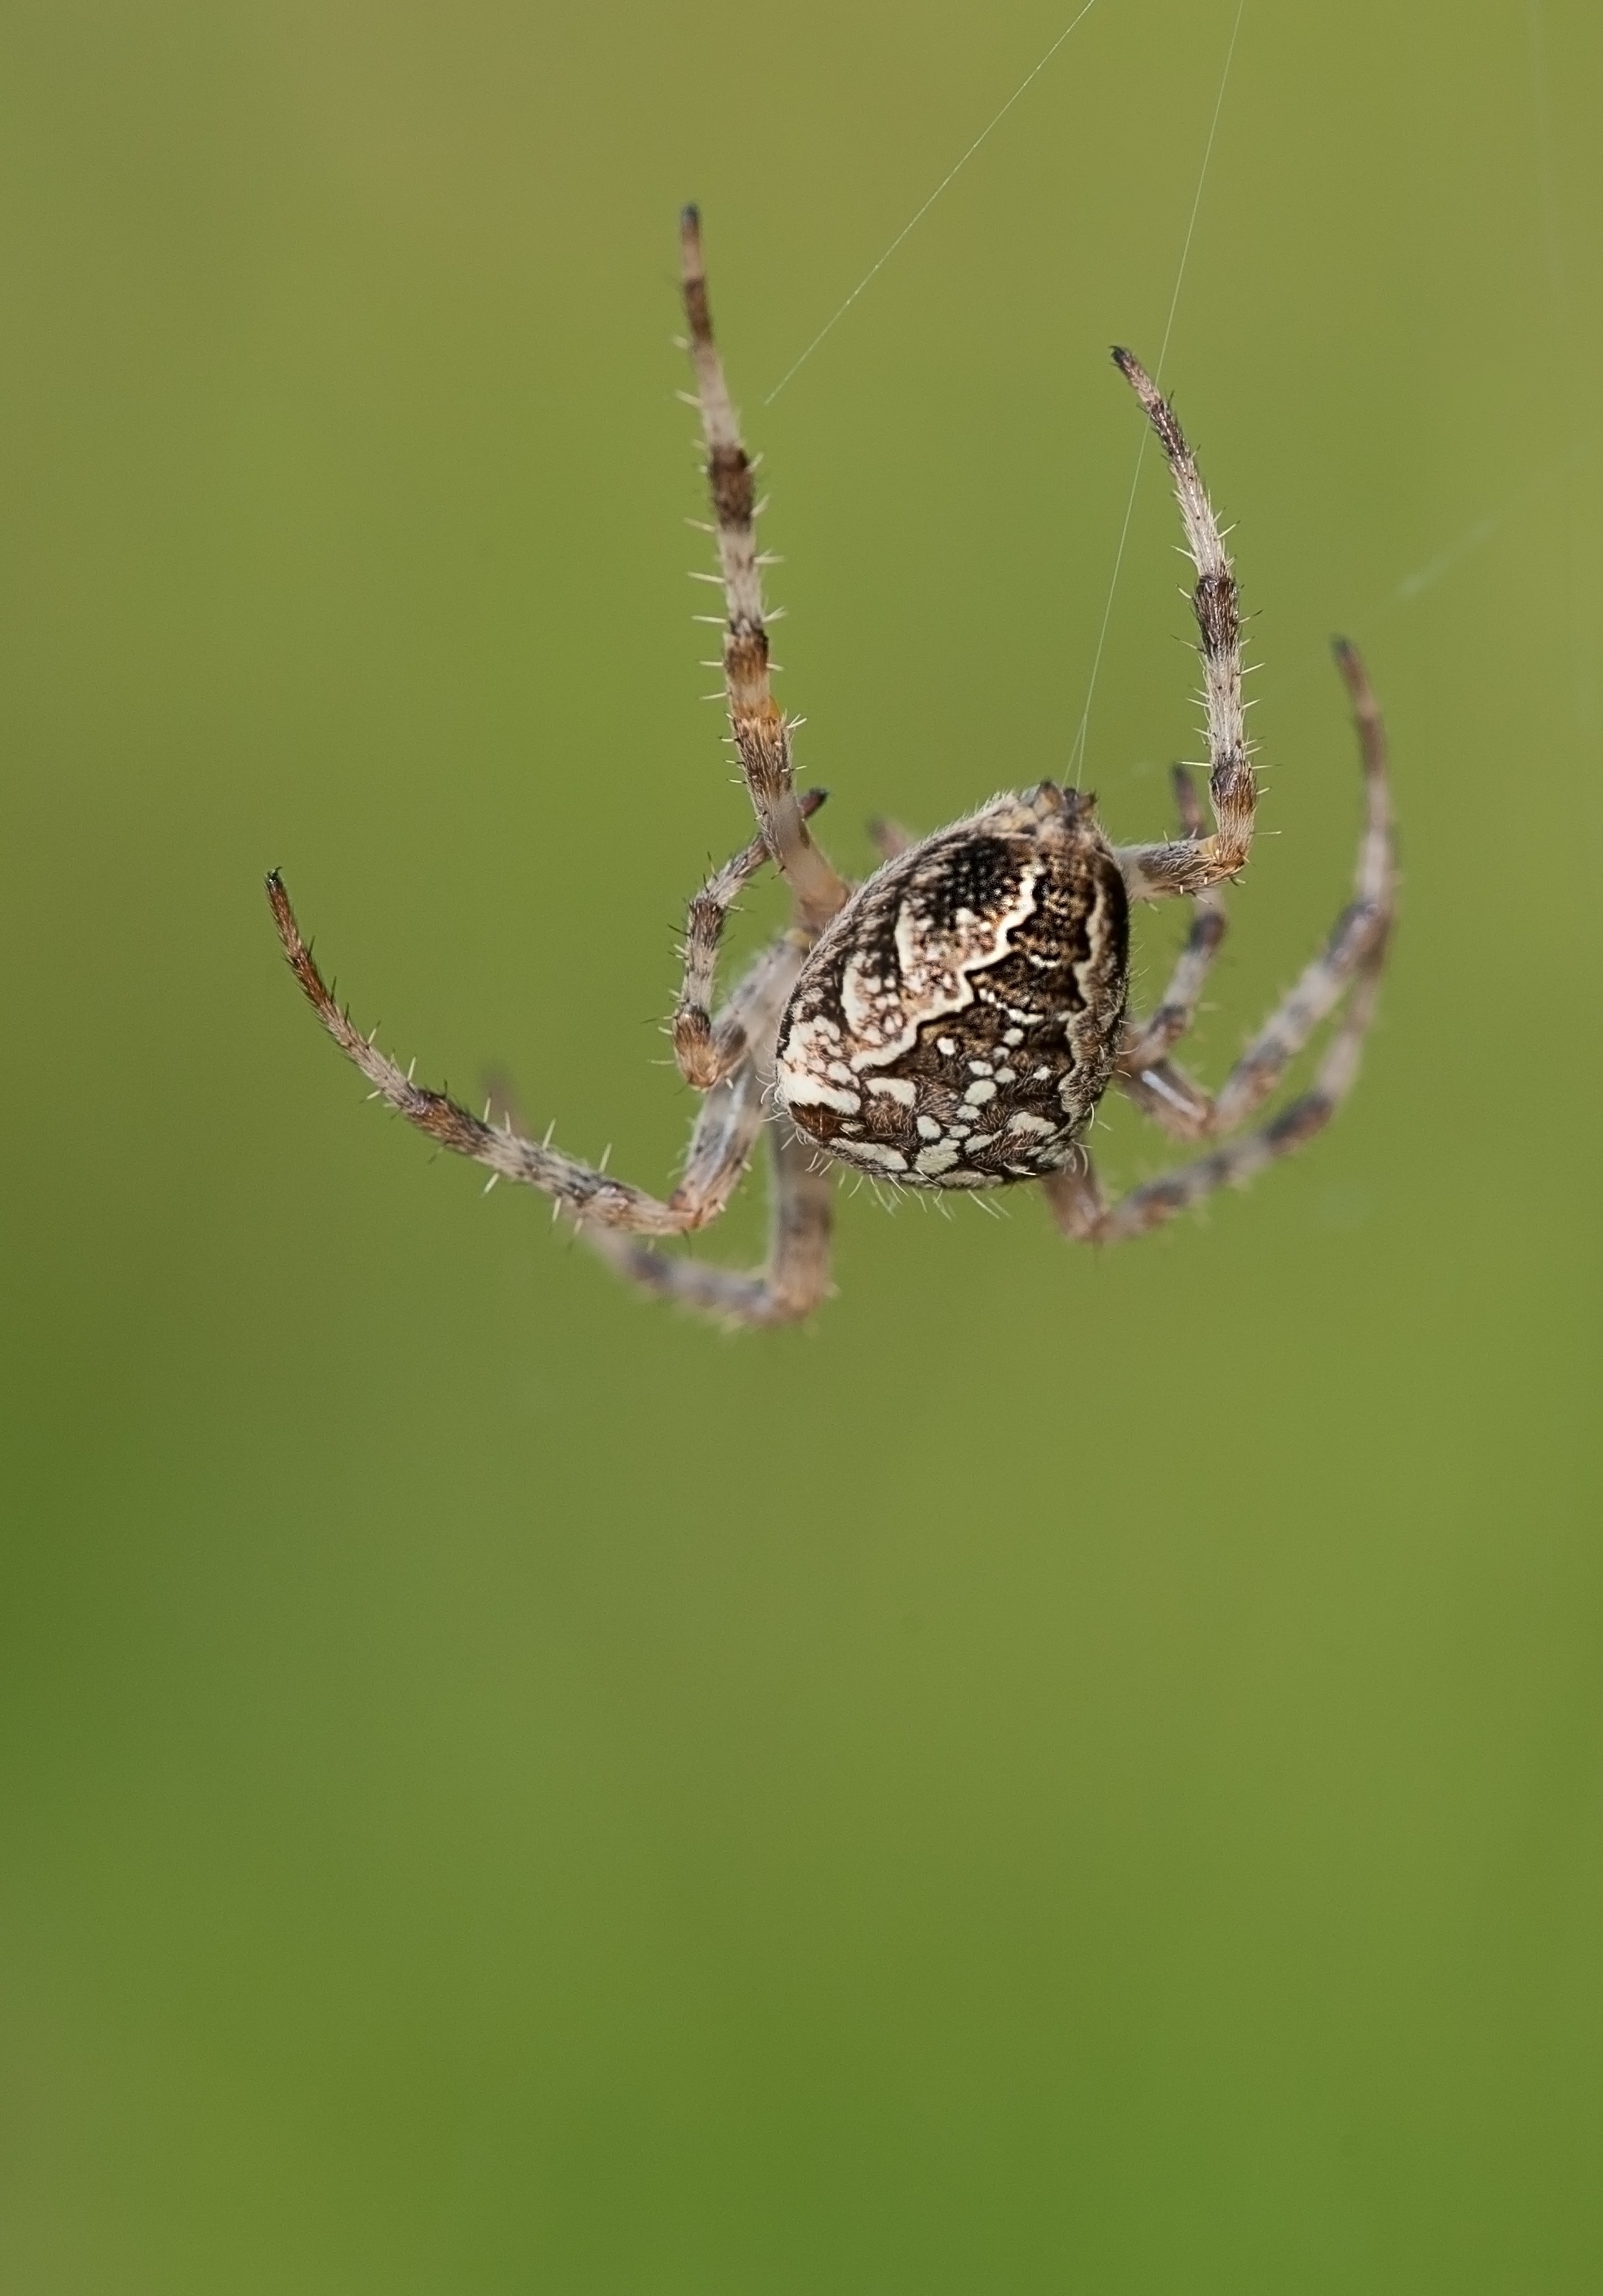
nature, photography, leaf, animal, close, fauna, invertebrate, spider web, cobweb, close up, spider, arachnid, argiope, network, abseil, macro photography, arthropod, european garden spider, araneus, spider macro, orb weaver spider